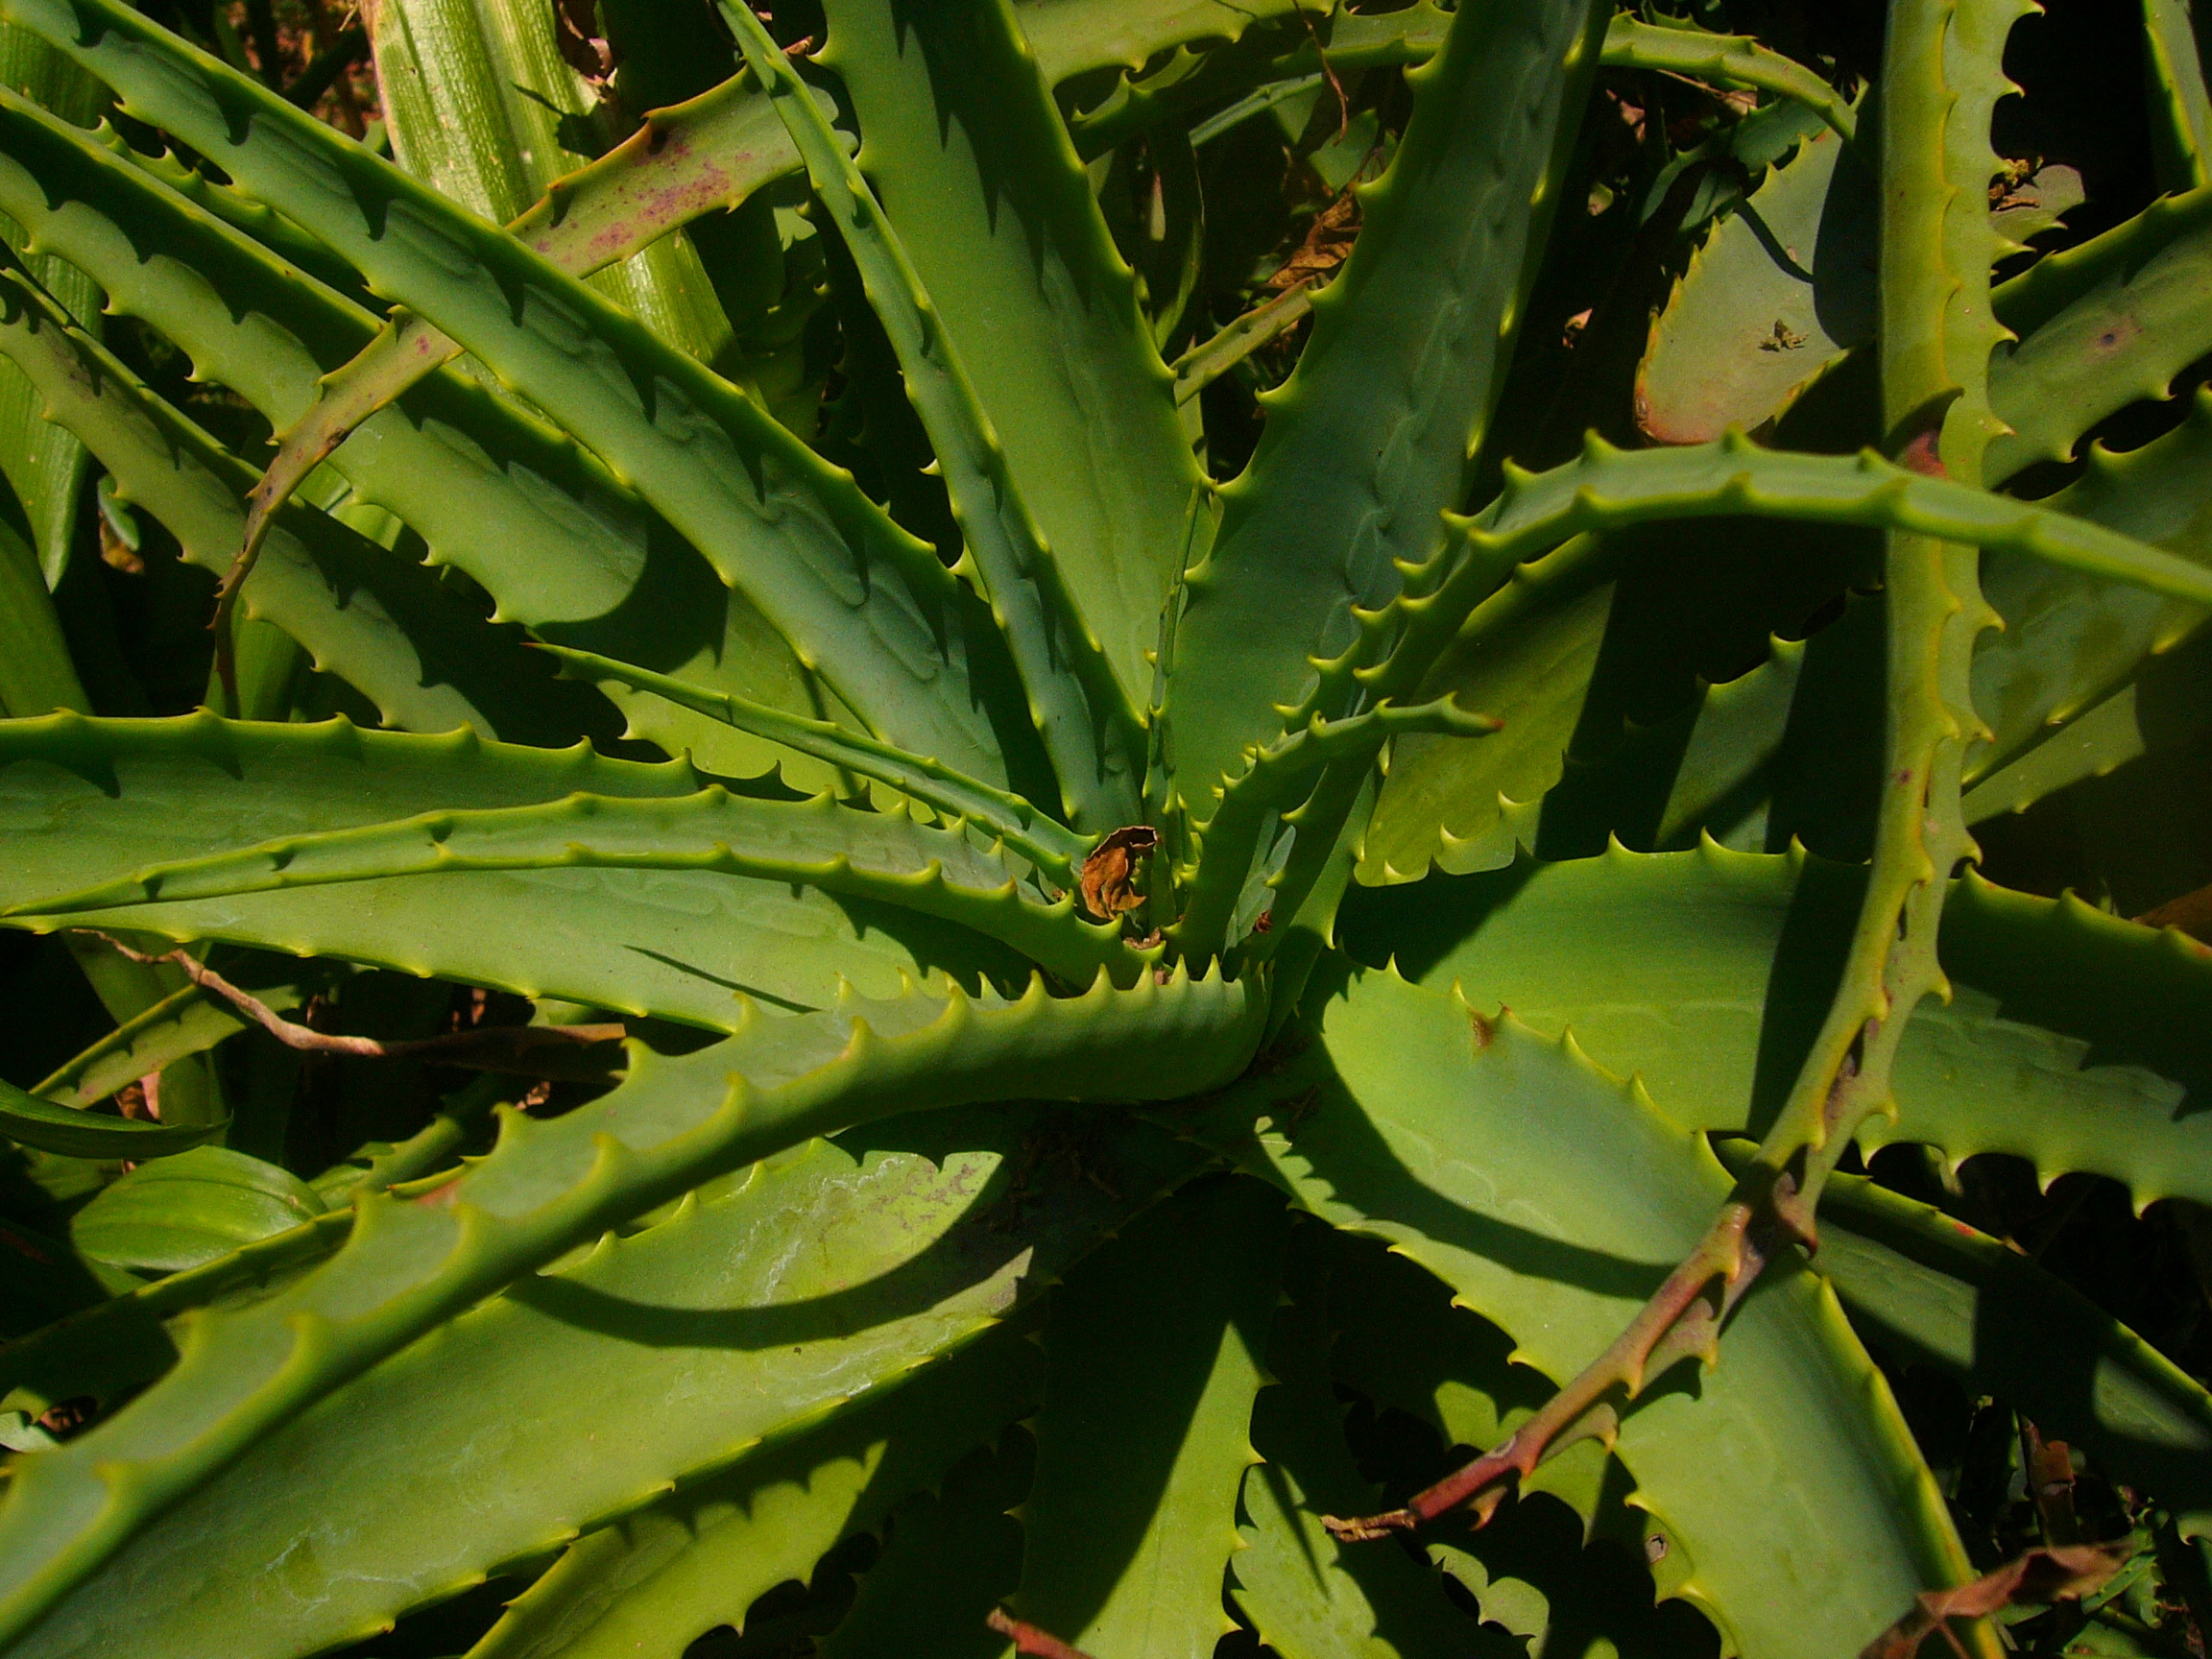
aloe, nature, plant, vegetation, leaf, flora, terrestrial plant, plant stem, biome, organism, agave, xanthorrhoeaceae, vascular plant